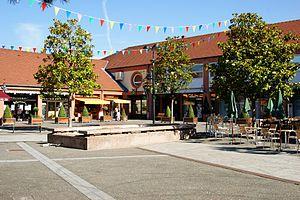
Rungis est une ville de la banlieue sud de Paris, dans le département français du Val-de-Marne en région Île-de-France. Ses habitants sont appelés les Rungissois.